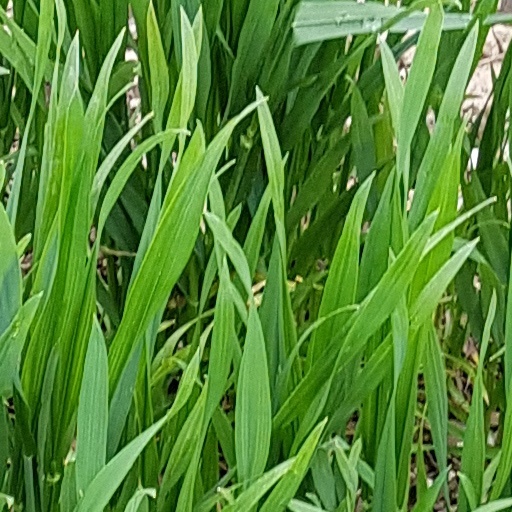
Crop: wheat